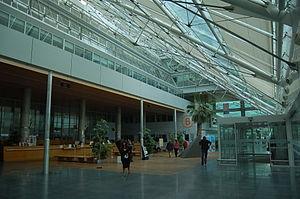
Hôpital européen Georges-Pompidou
L'hôpital européen Georges-Pompidou est un hôpital de l'Assistance publique - hôpitaux de Paris. Il est situé entre les rues Leblanc et du Professeur-Florian-Delbarre dans le 15ᵉ arrondissement de Paris, au bord de la Seine non loin du pont du Garigliano, à proximité du parc André-Citroën et des locaux de France Télévisions.
Le 15ᵉ arrondissement de Paris est l’un des vingt arrondissements de Paris. Il est situé sur la rive gauche de la Seine, dans le sud-ouest de la ville, et est le résultat de l’annexion des communes de Vaugirard et de Grenelle en 1860. Il s’agit du plus peuplé des arrondissements avec 235 178 habitants en 2017.